Colonial troops

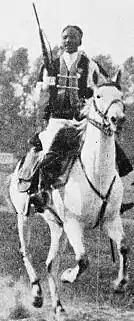
Savari trooper (of the Italian colonial cavalry) in 1939 Italian Libya

The advantages of locally-recruited troops in colonial warfare were several. They had familiarity with local terrain, language and culture. They were likely to be immune from disease in areas such as the West Indies and West Africa, which were notoriously unhealthy for European troops until the early 20th century. "Native" troops were usually recruited from tribal or other groups that had long-established martial traditions. It was not uncommon for colonial armies to favor the races that had shown the fiercest opposition to the initial conquest of a given territory (examples being the Sikhs of India and the Rif tribesmen of Morocco). Colonial units could be employed in campaigns or conditions in which the use of conscripts from metropolitan regiments would be politically unpopular. Also, the use of local troops often made the actual colonization more palatable for the locals.